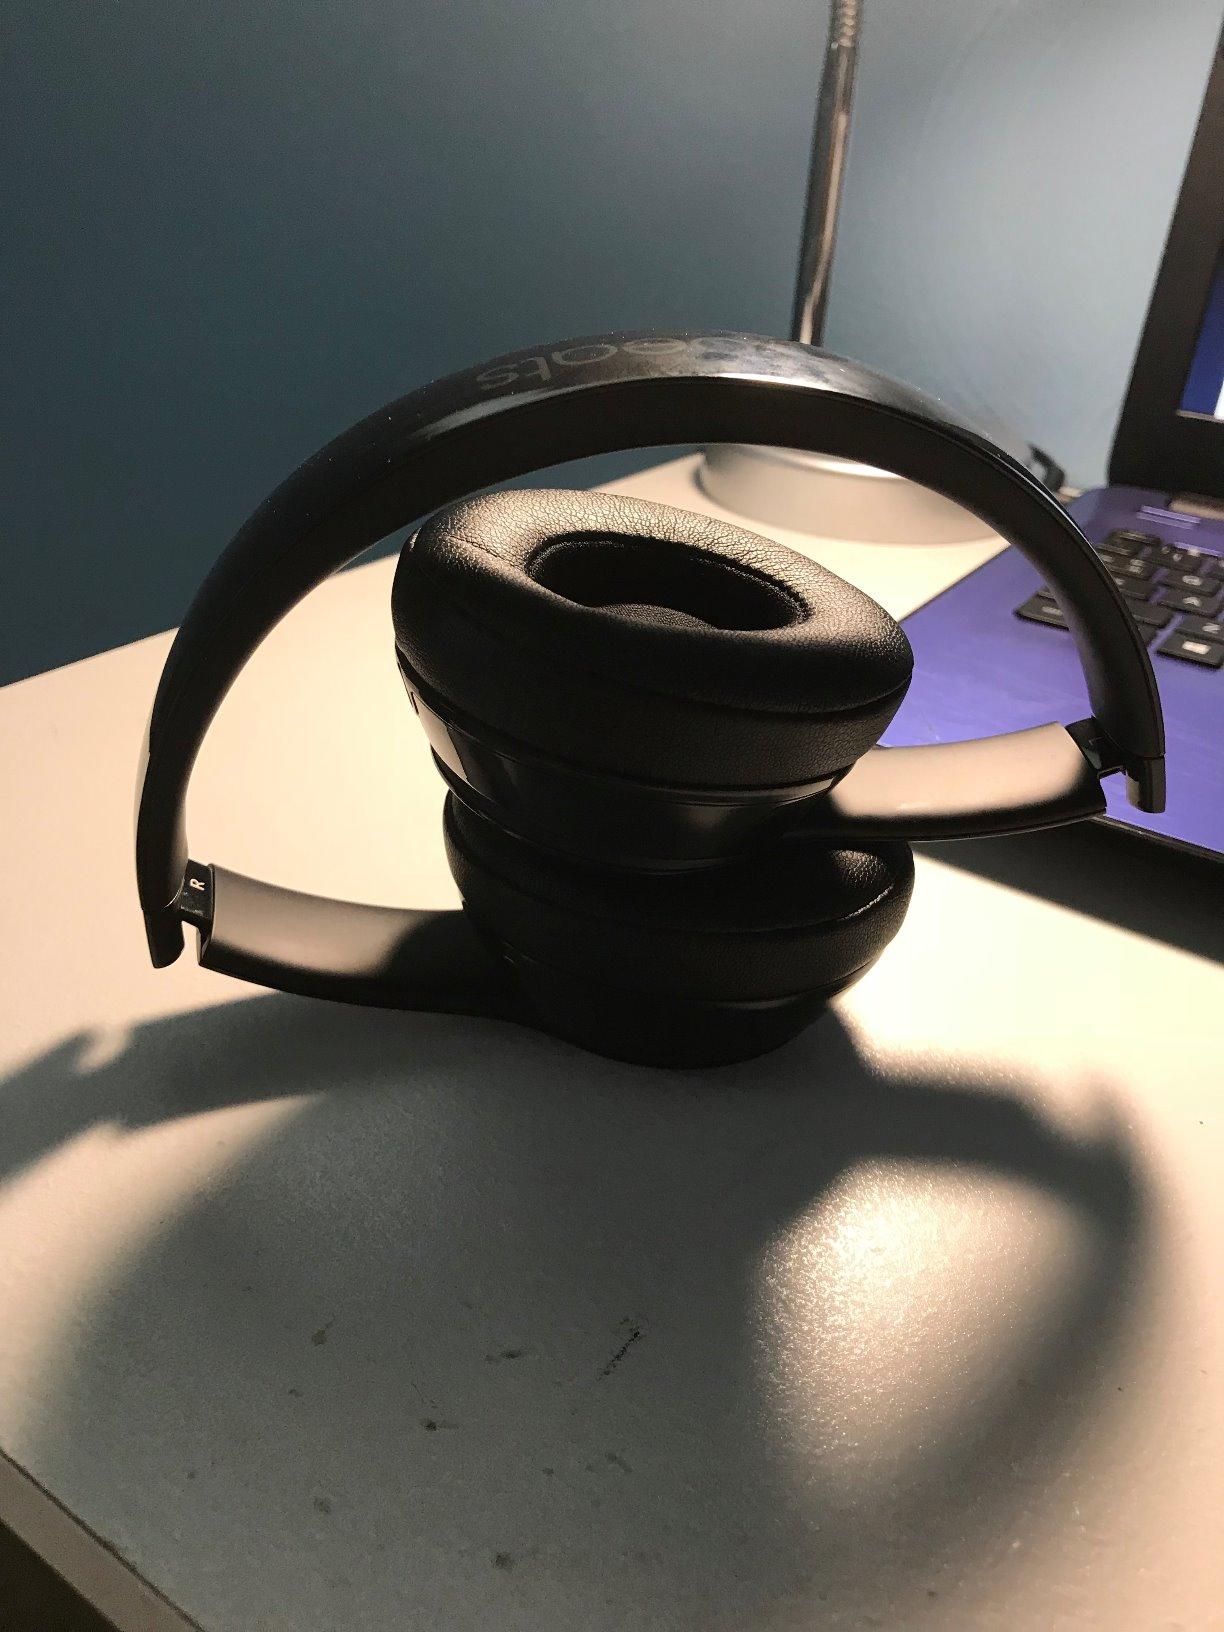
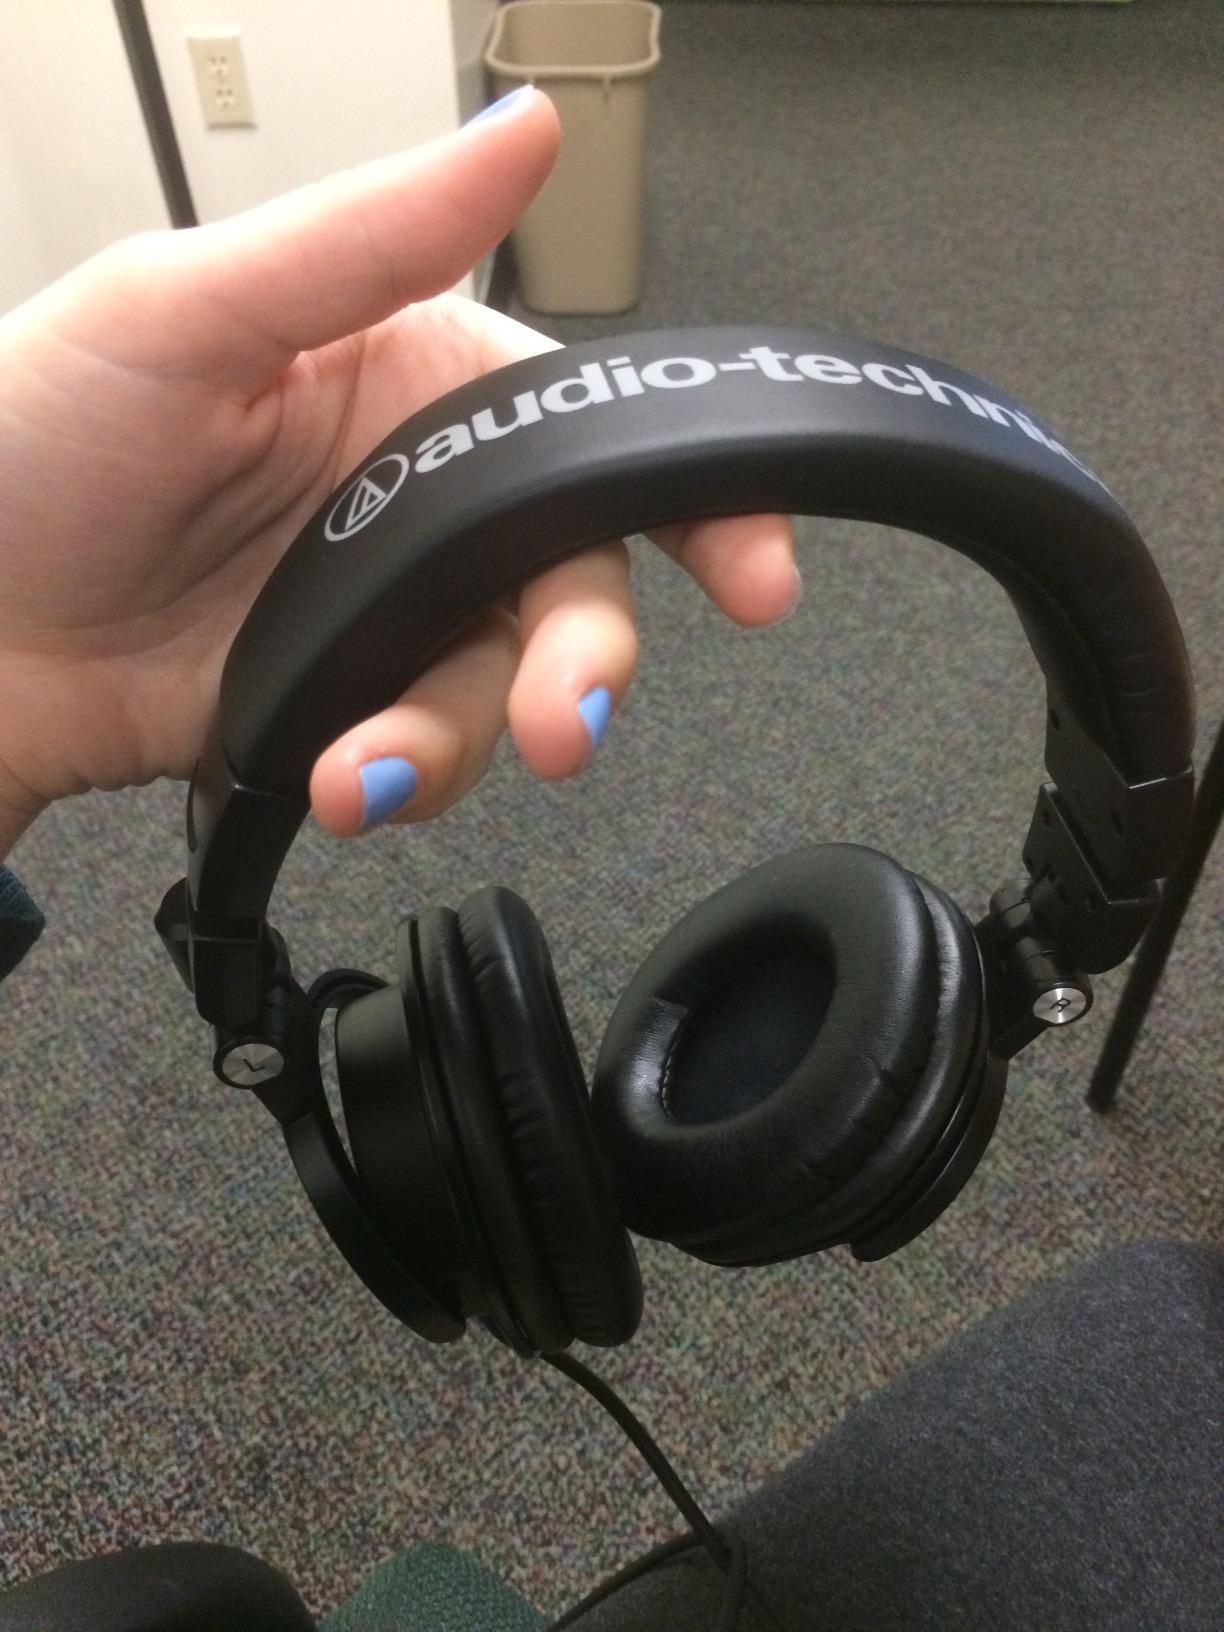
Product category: headphones
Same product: no